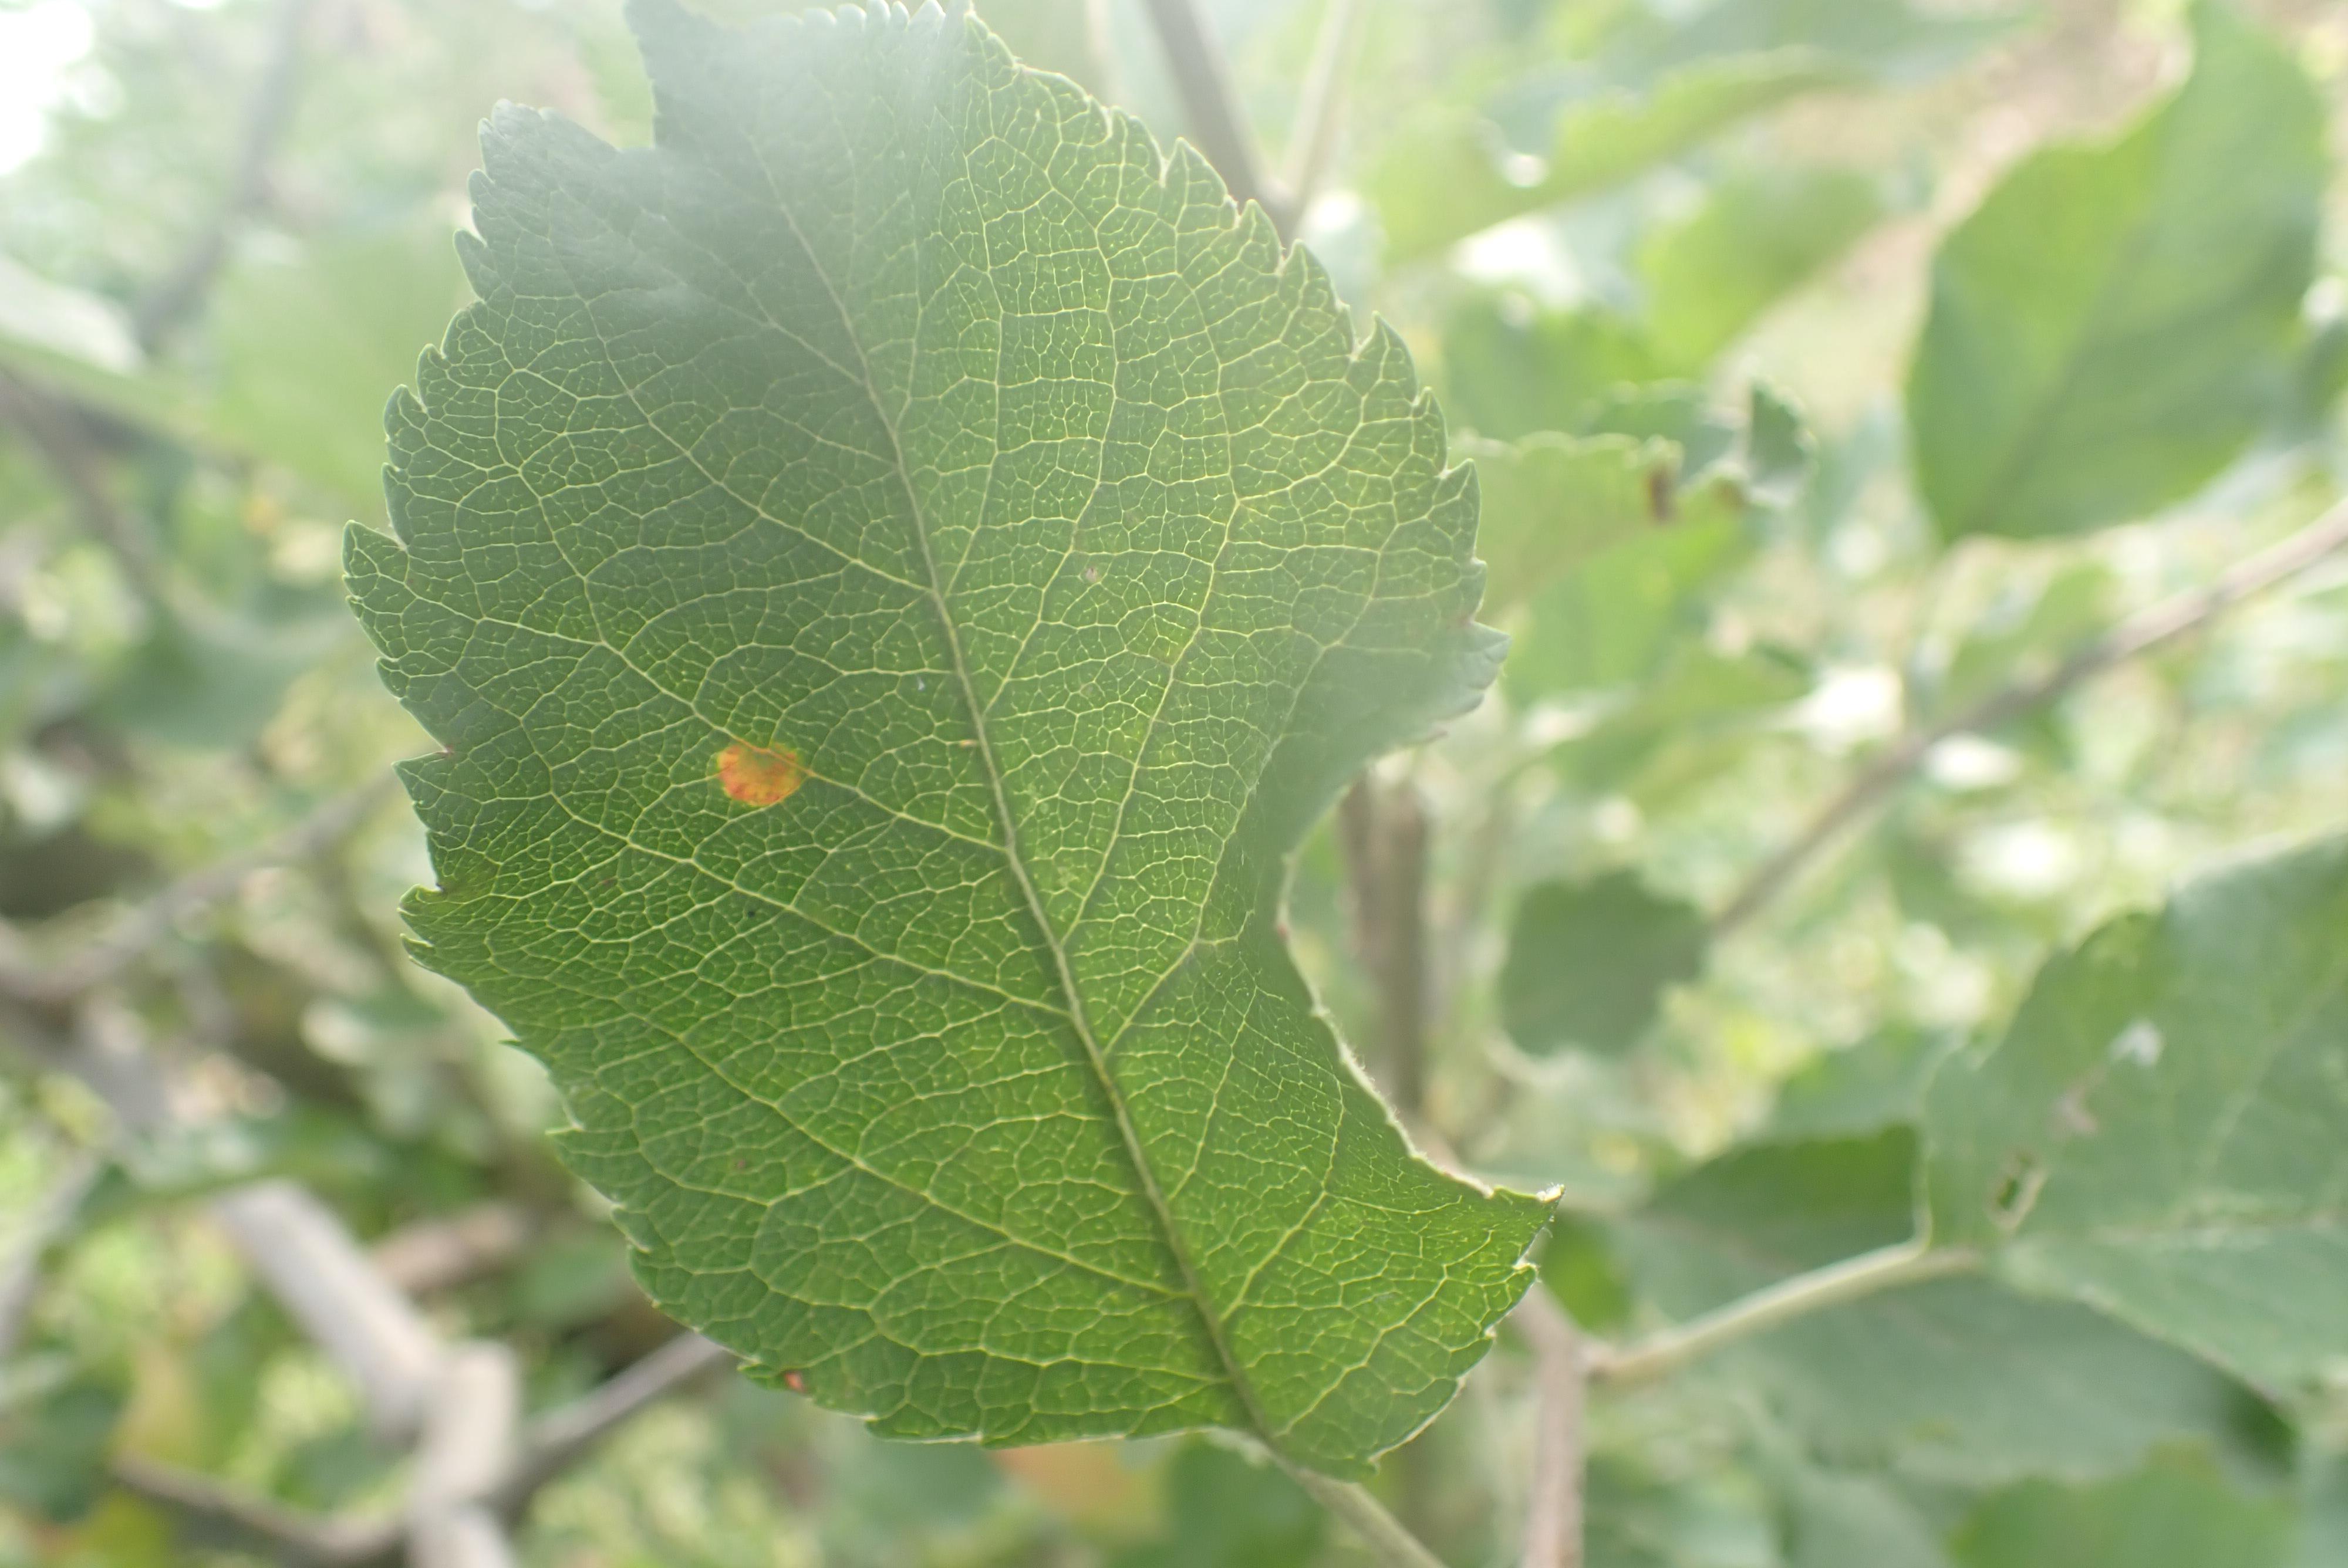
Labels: rust